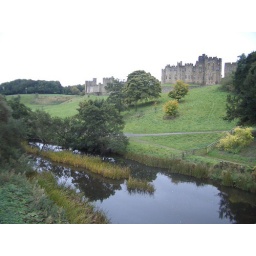
Viewed from the Lion bridge over the river Aln